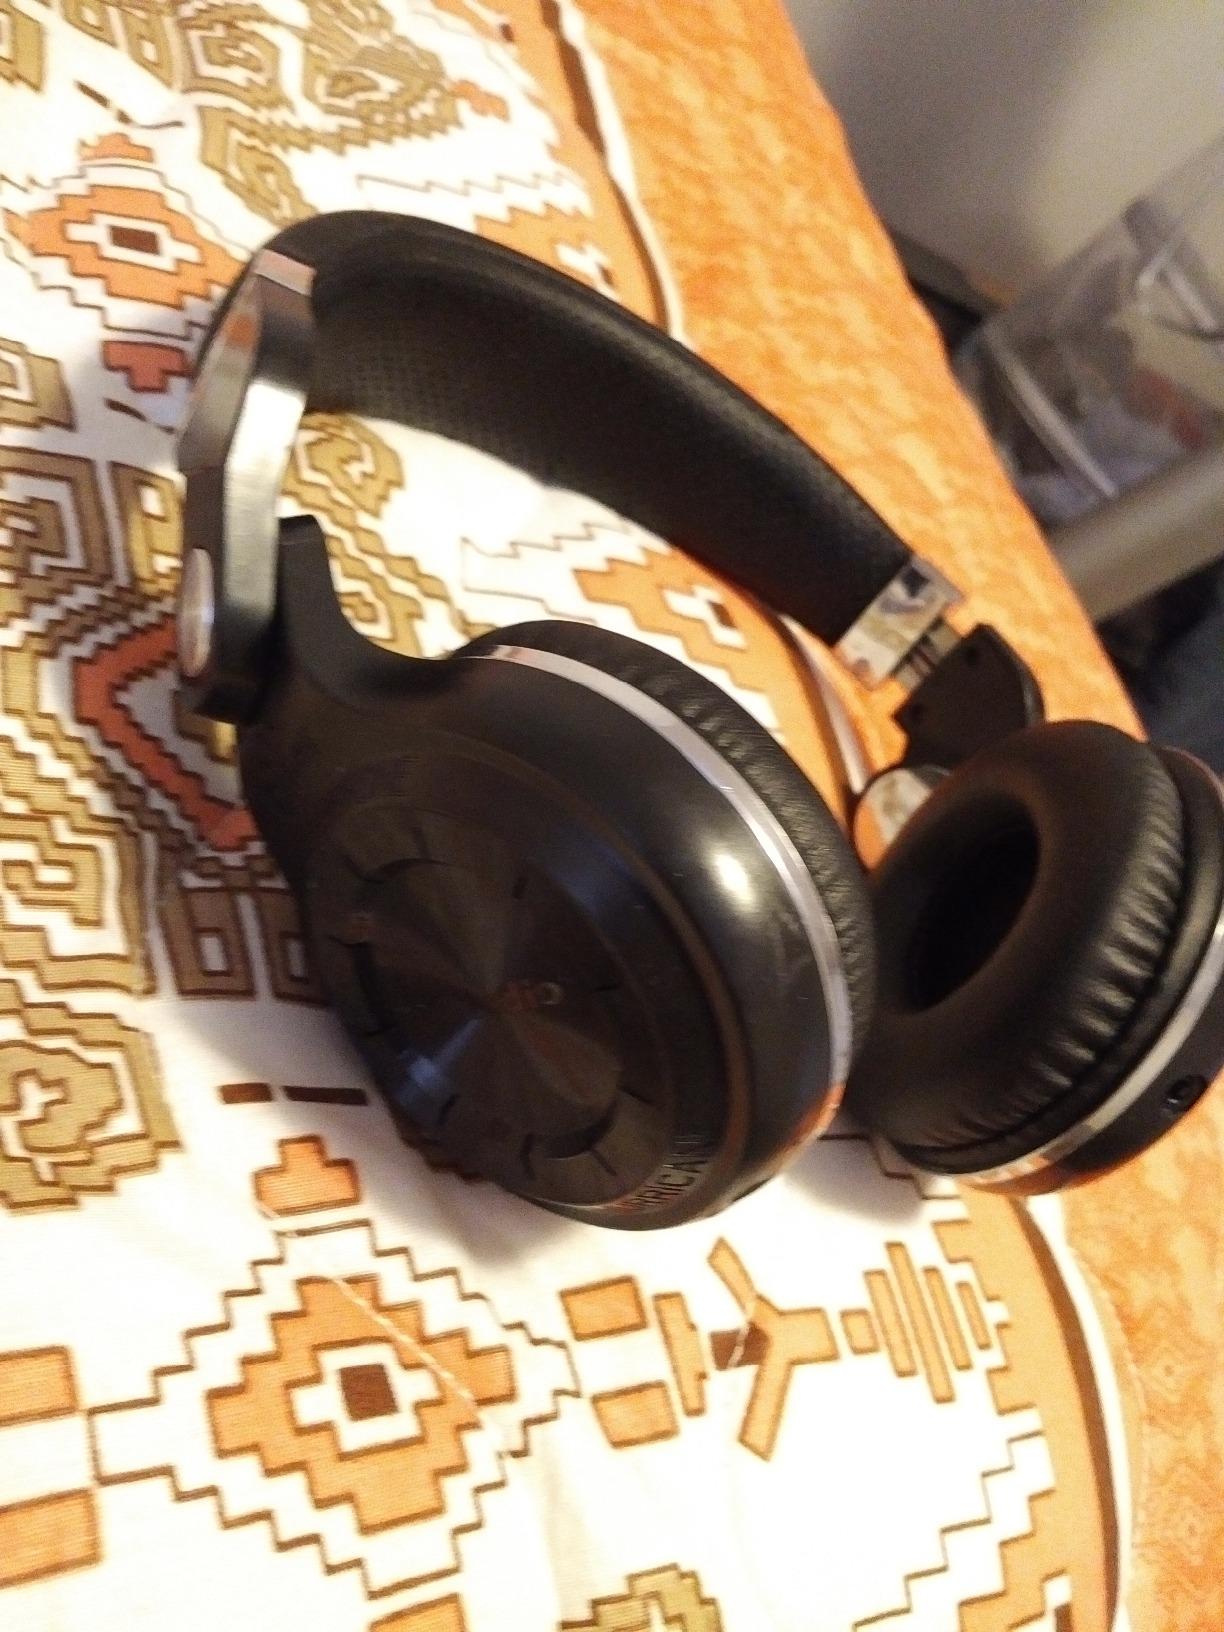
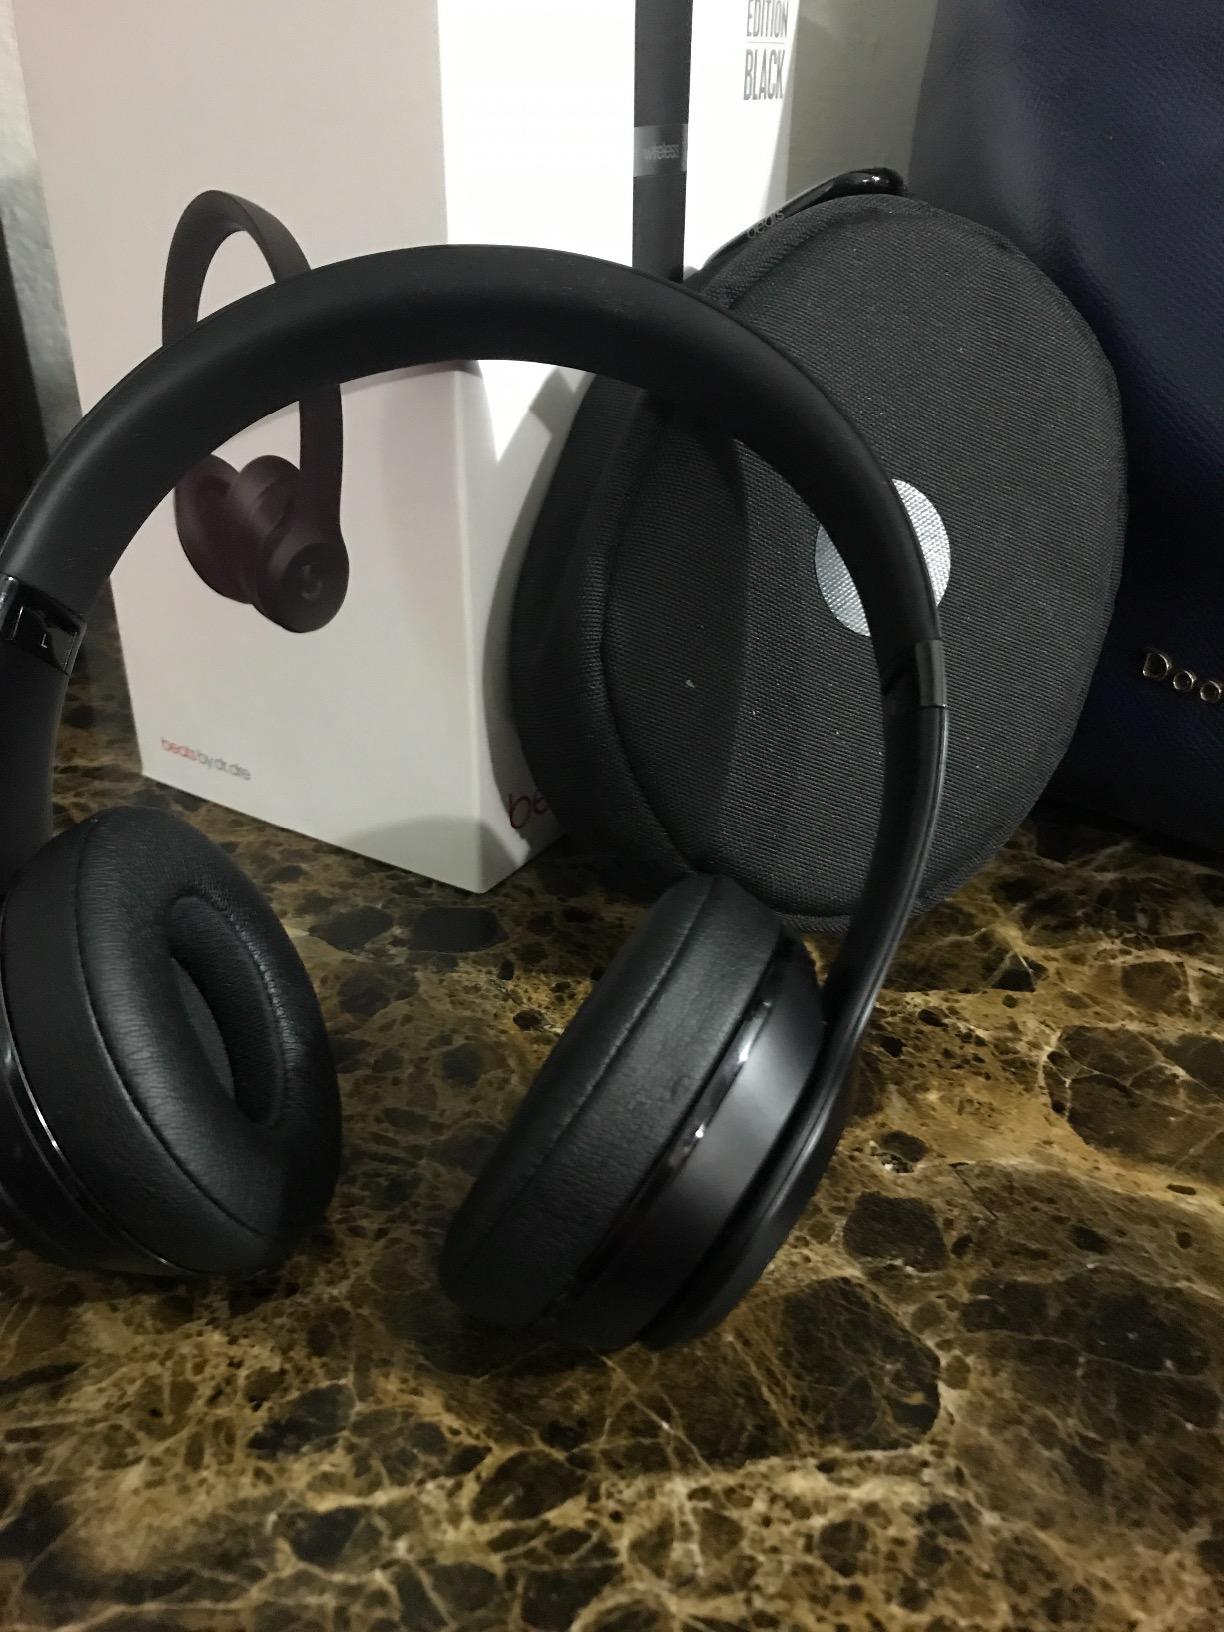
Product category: headphones
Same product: no